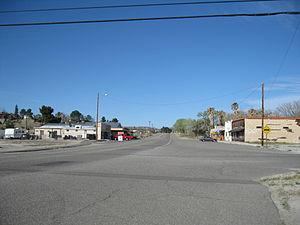
Jacumba Hot Springs est une census-designated place située dans le comté de San Diego, en Californie.